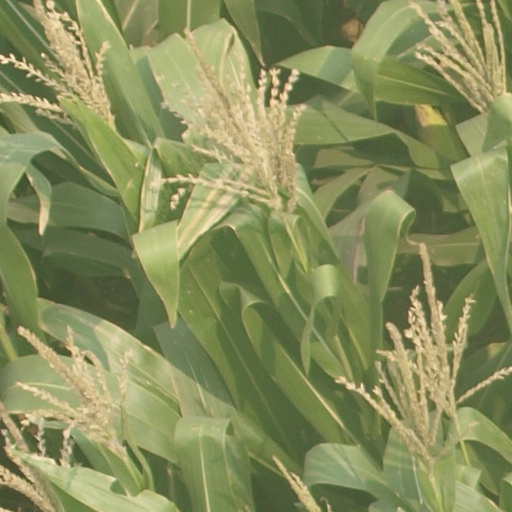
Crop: maize; corn